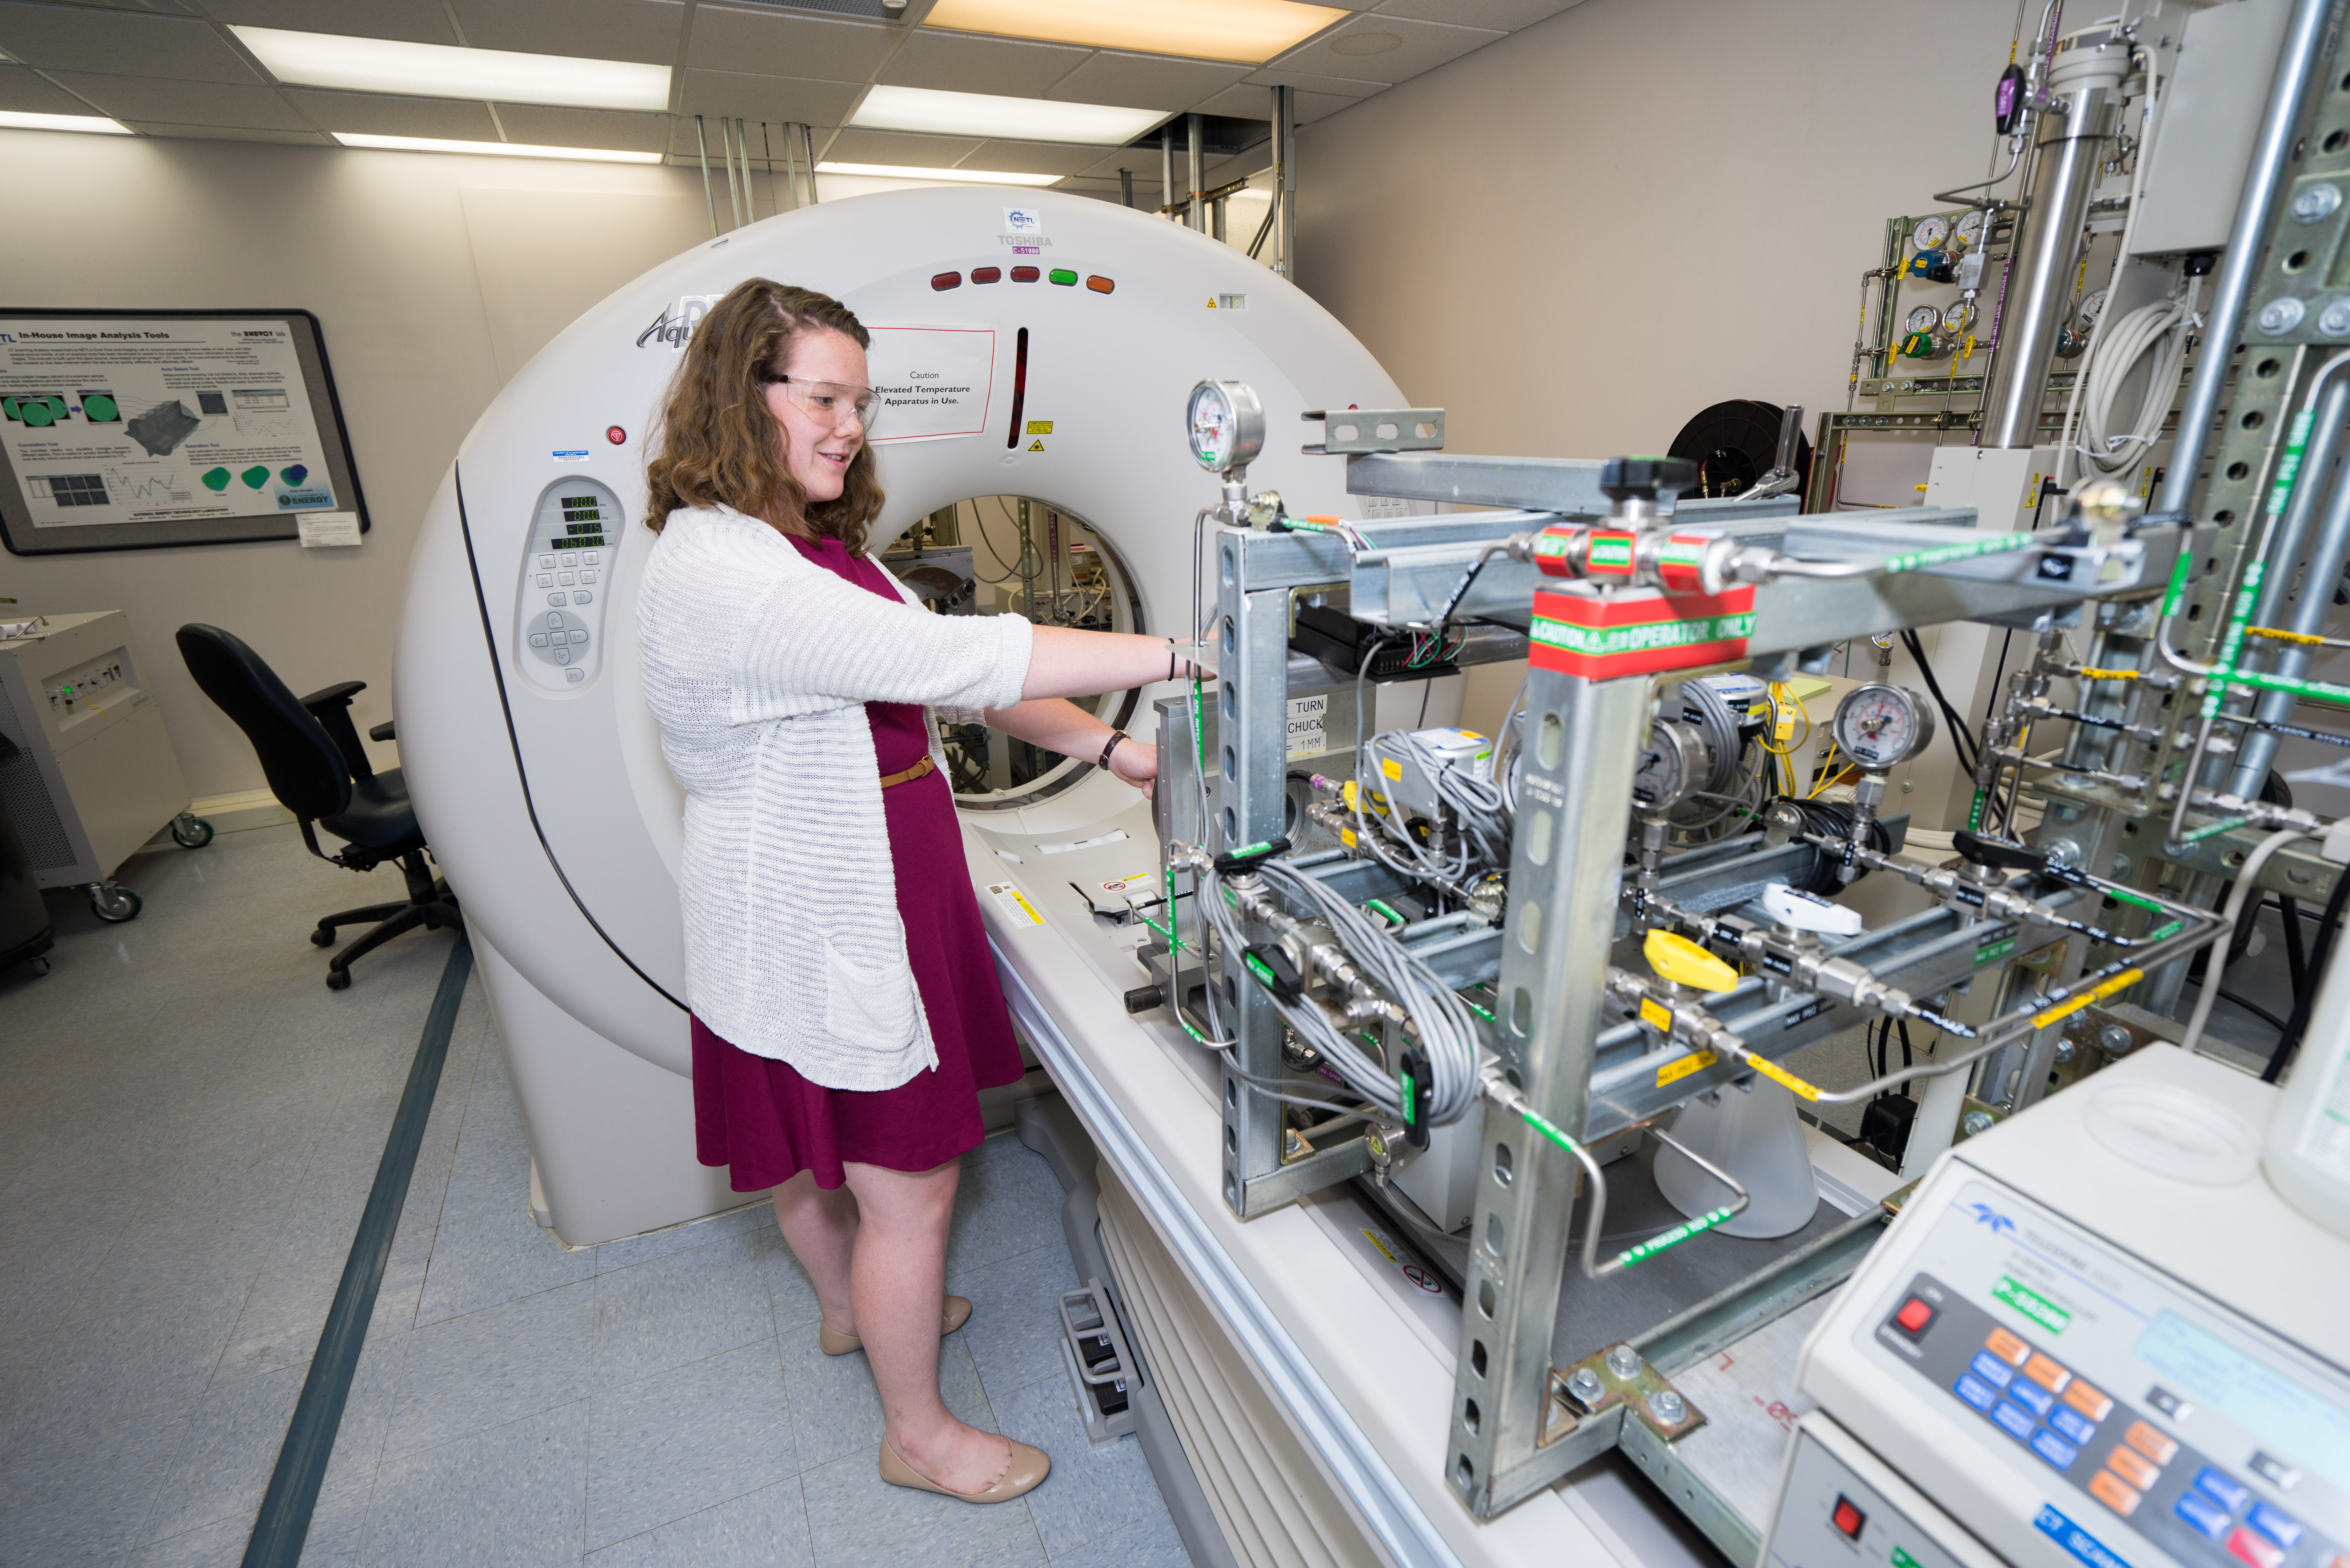
Mickey Leland intern Lauren Smales working with the medical CT scanner in the geothermal lab studying CO2 Relative Permeability Curve Measurements in Rock Cores using CT Scanning.
Specialty: medical-devices